Microsoft Adventure

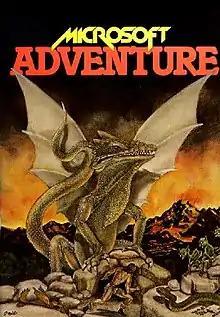
TRS-80/Apple II cover

Microsoft Adventure is an interactive fiction game published in 1979 by Microsoft for the TRS-80 and Apple II, then released in 1981 by IBM for the IBM PC. It is based on the PDP-10 mainframe game "Colossal Cave Adventure". It was programmed for Microsoft by Gordon Letwin of Softwin Associates.